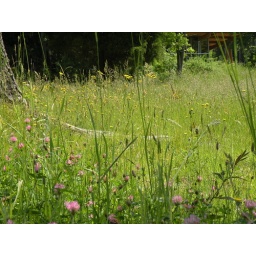
caught this one good. Clover blossoms and yellow wild flowers in a field of grass